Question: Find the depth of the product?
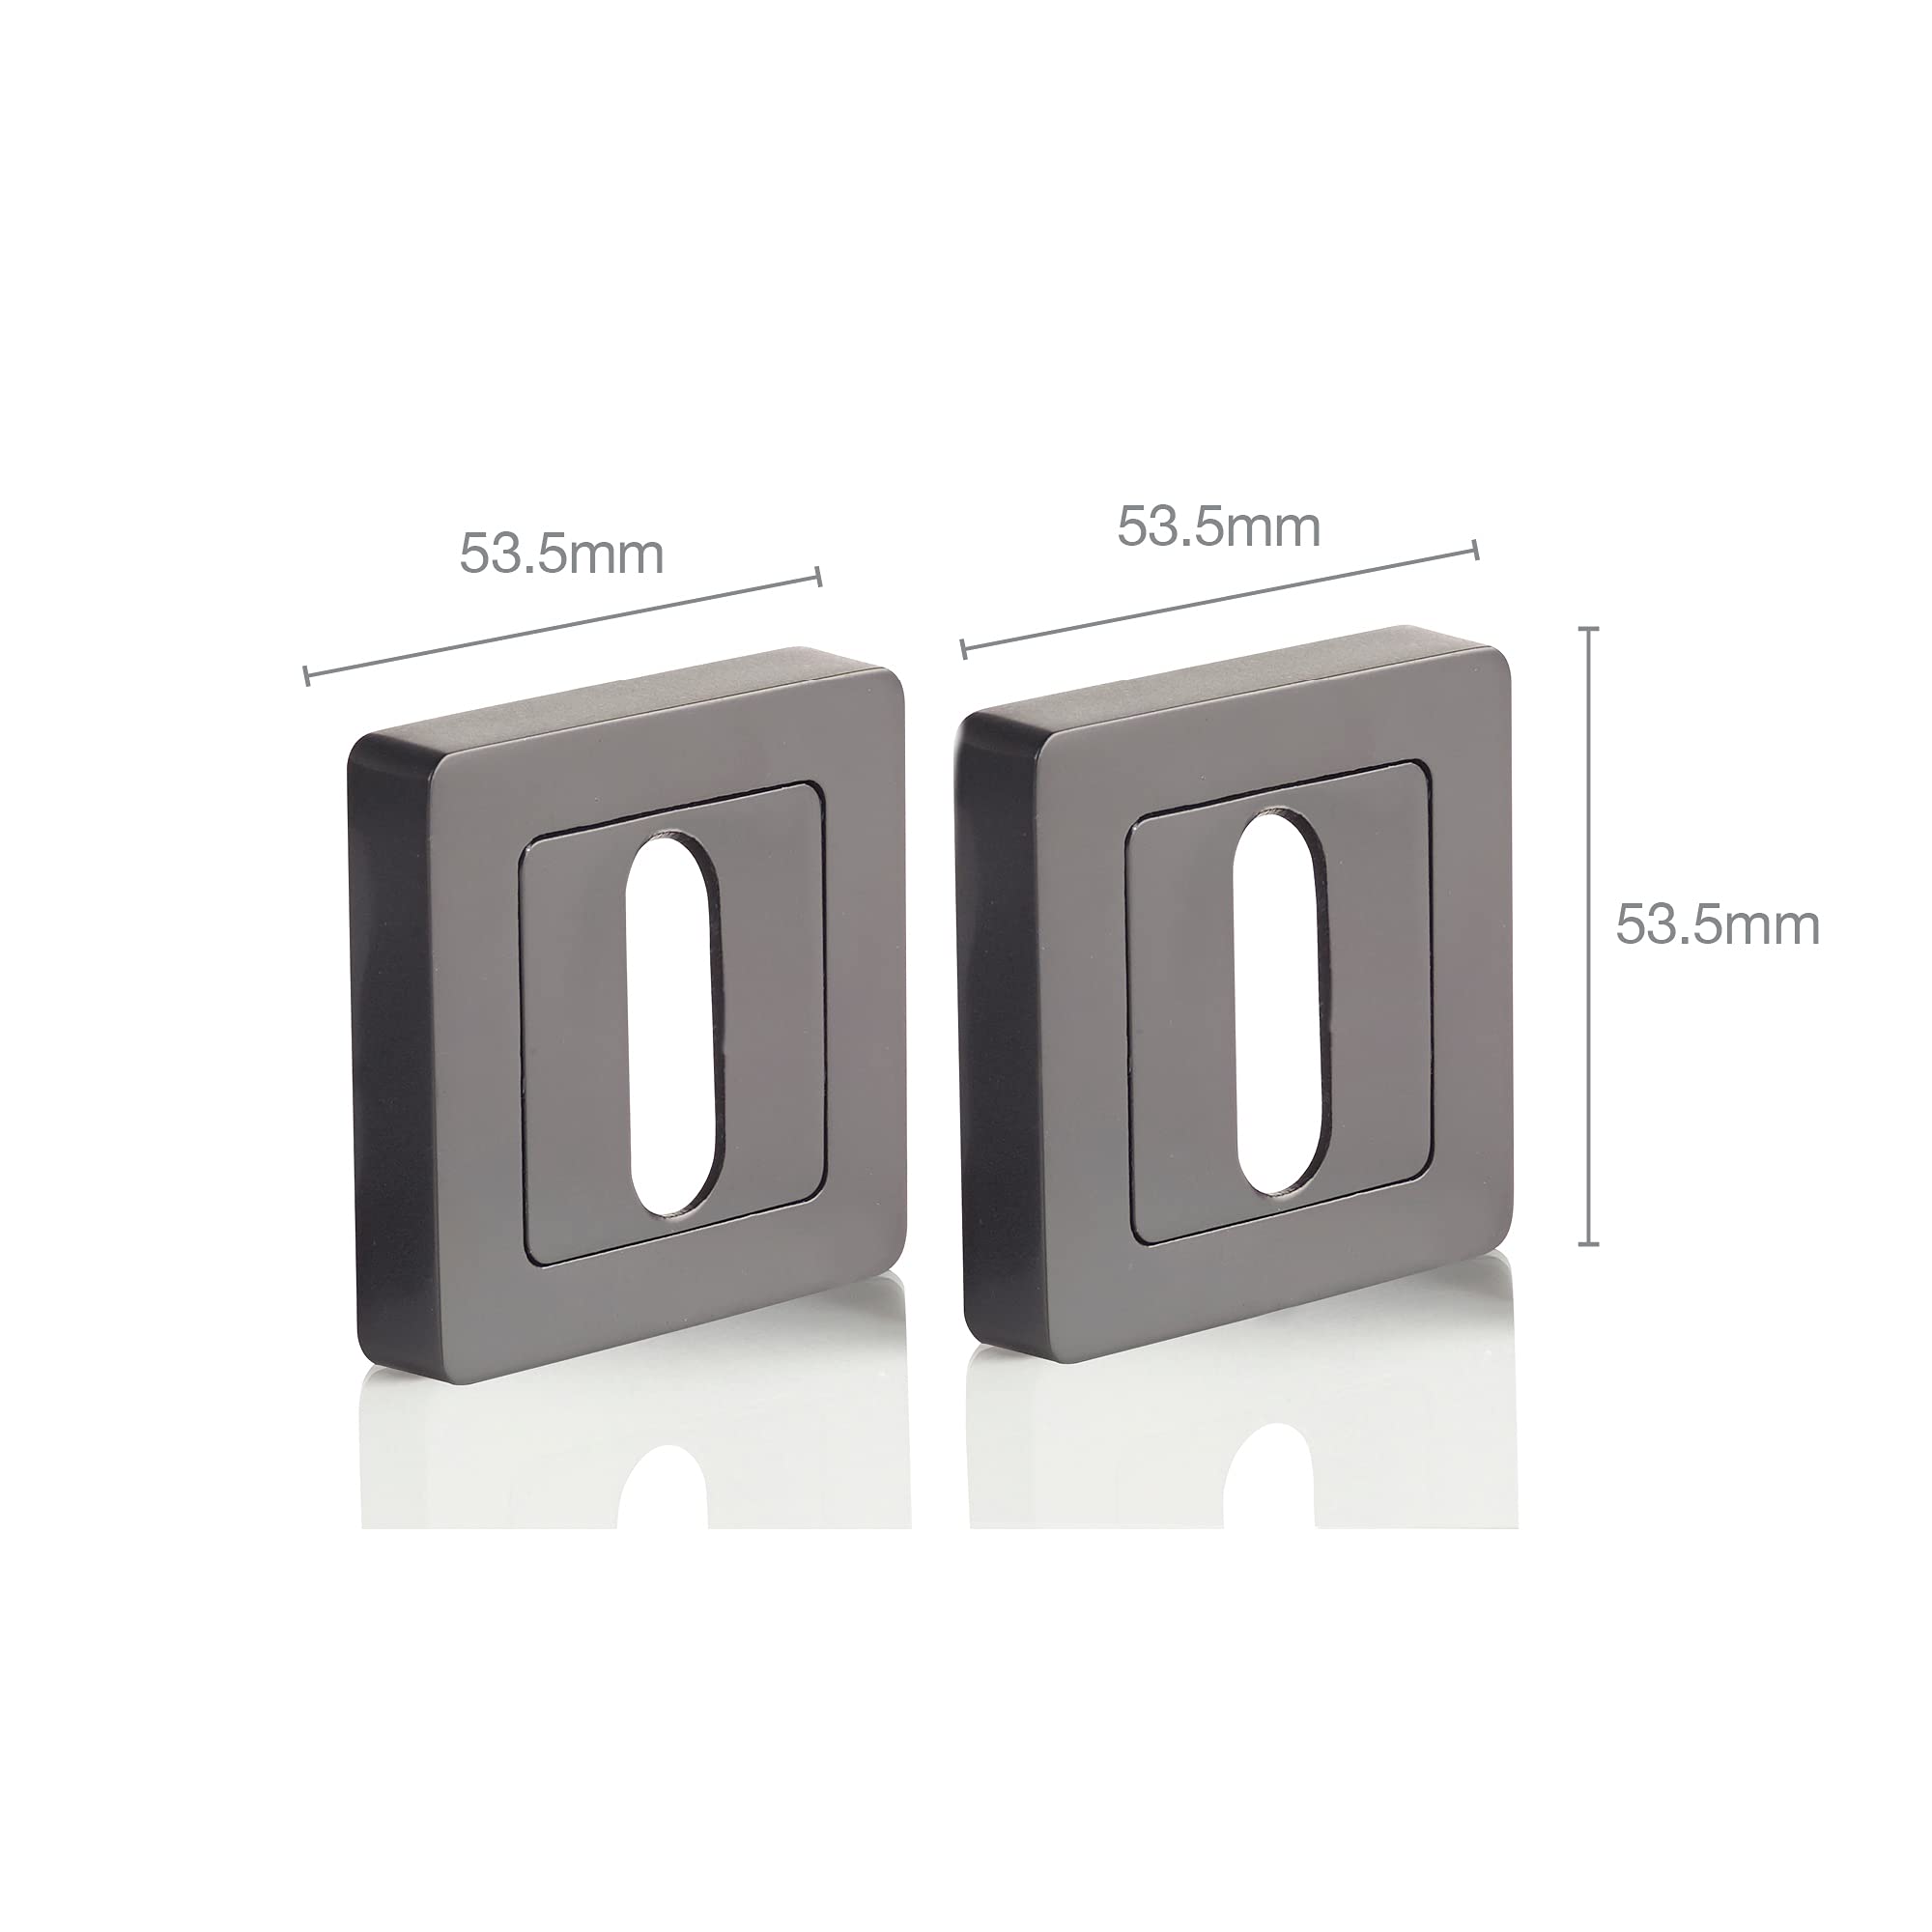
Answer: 53.5 millimetre